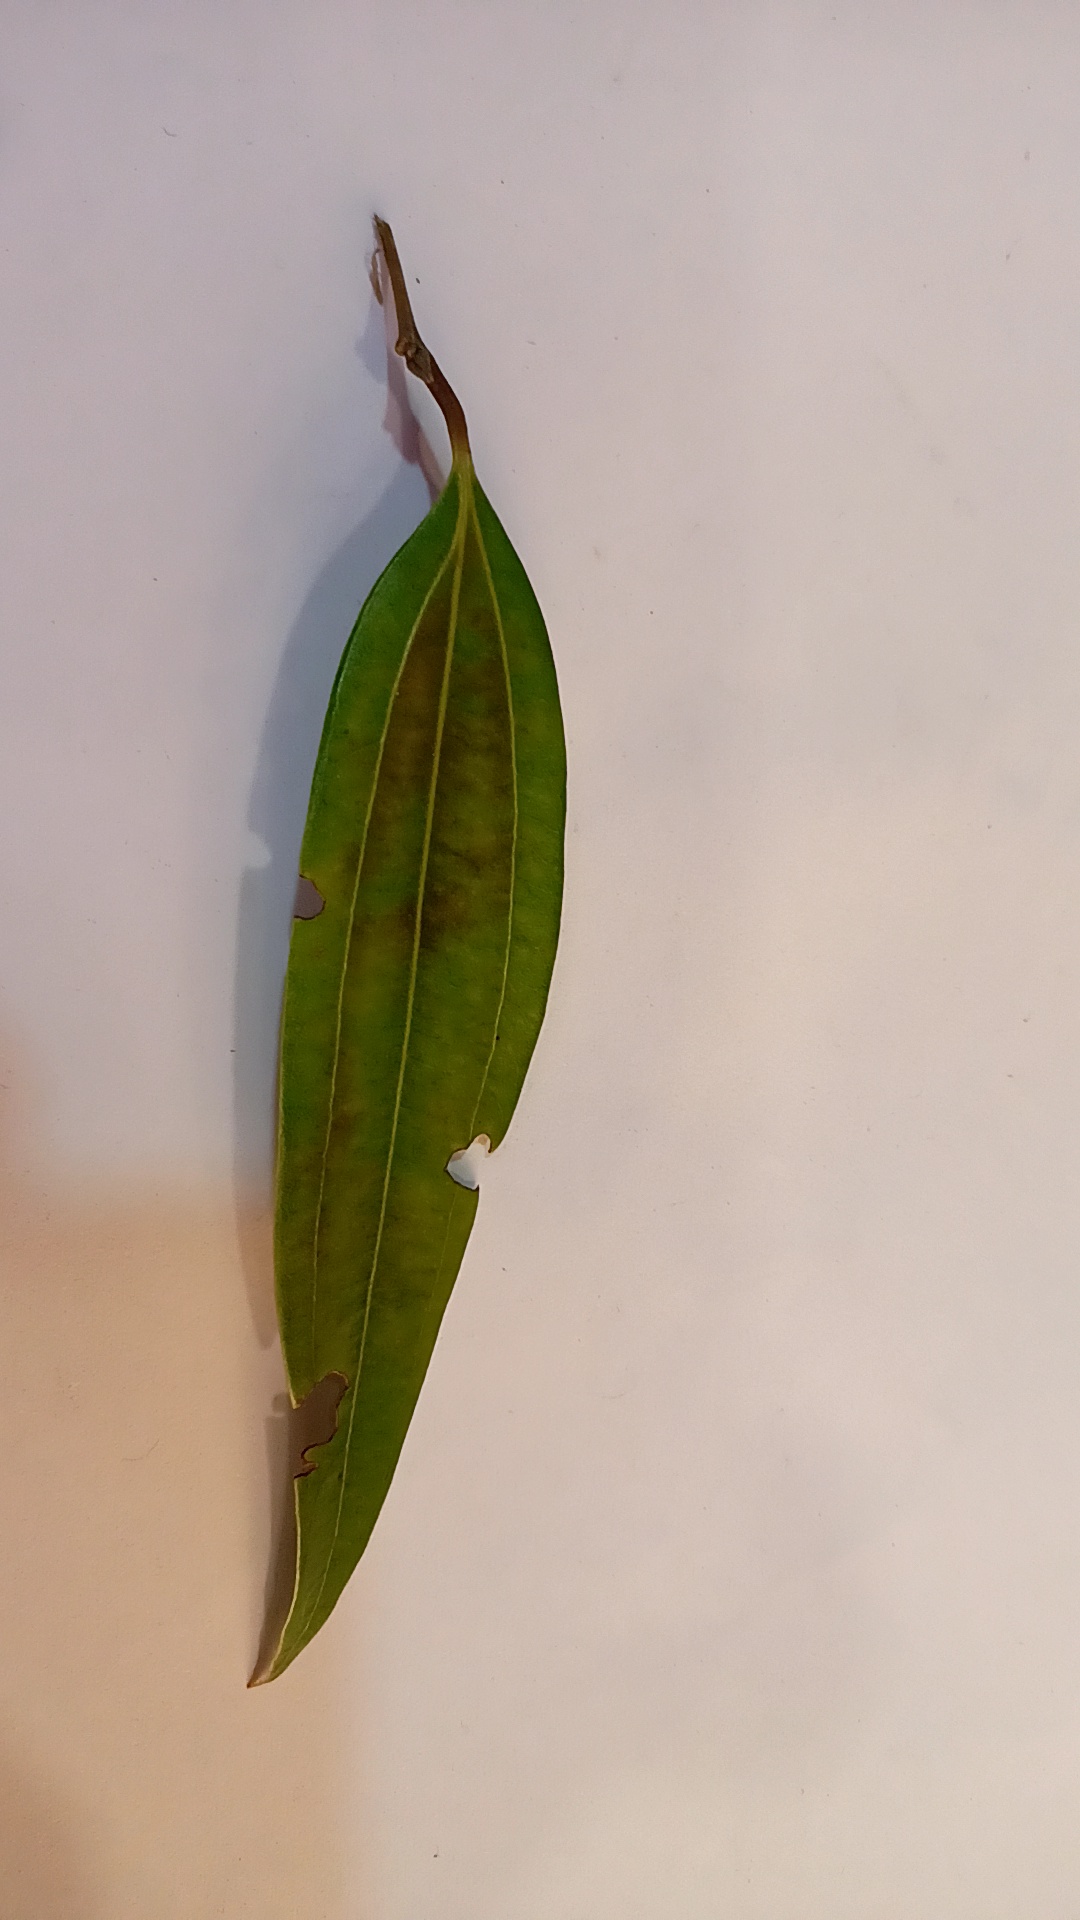
Label: Disease